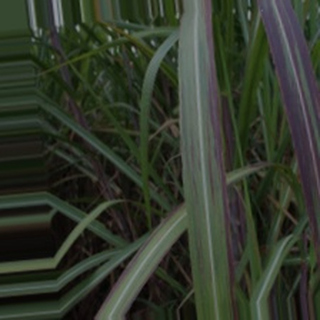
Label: sugarcane_bacterial_blight